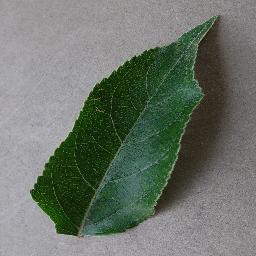
Label: Apple___healthy